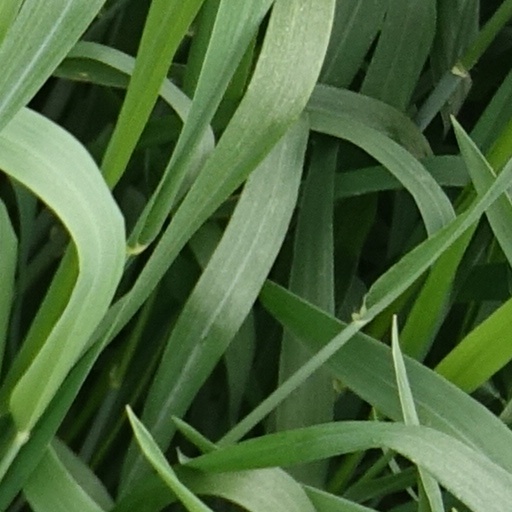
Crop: wheat